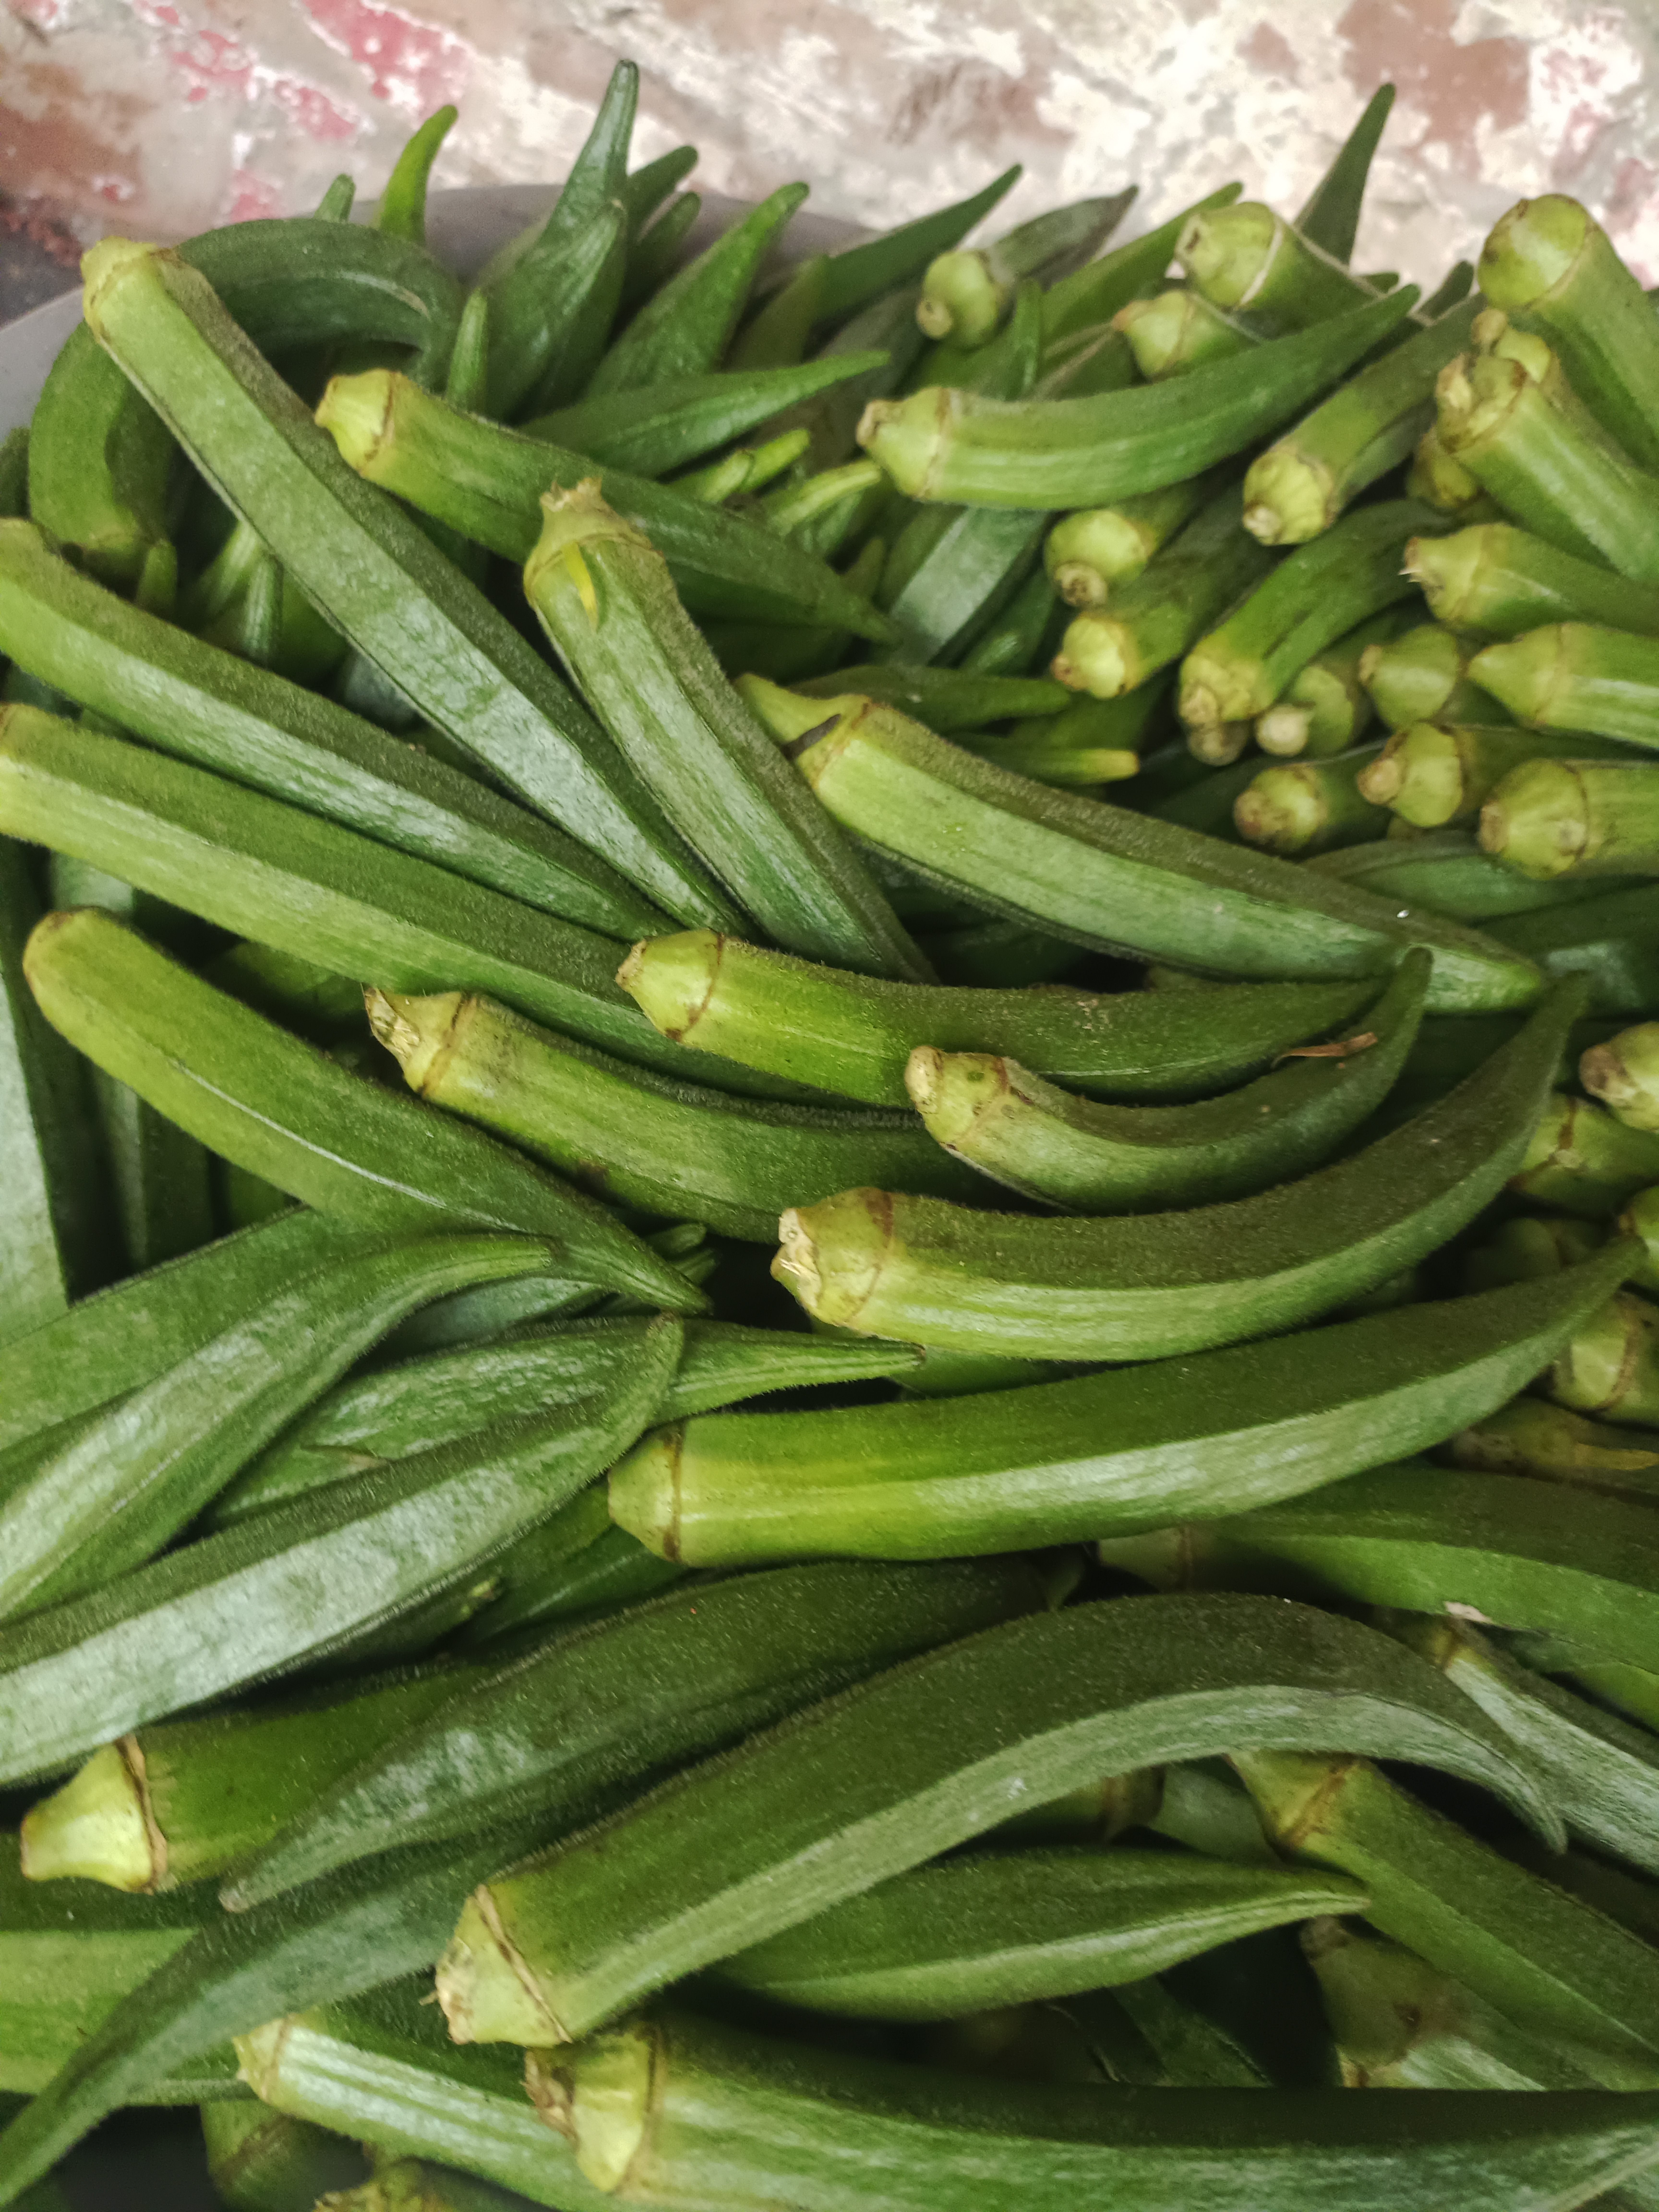
Label: Abelmoschus esculentus